Diocese of Sabah

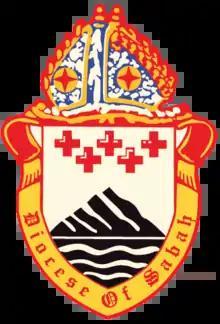
Arms of the Diocese of Sabah

The Diocese of Sabah is an Anglican diocese which covers Sabah and Labuan in Malaysia. Founded in 1962, the see was originally part of the much larger Diocese of Labuan and its Dependencies which was established in 1855. Following the carving out of the Diocese of Singapore in 1909 from this last ecclesiastical territory, the area of the present-day Diocese fell under the jurisdiction of the Diocese of Labuan & Sarawak, which was reorganised as the Diocese of Borneo in 1949. In 1962, the latter diocese was divided into two, forming the Diocese of Kuching and the Diocese of Jesselton, which was renamed the Diocese of Sabah when the capital city was given the new name of Kota Kinabalu in 1967.